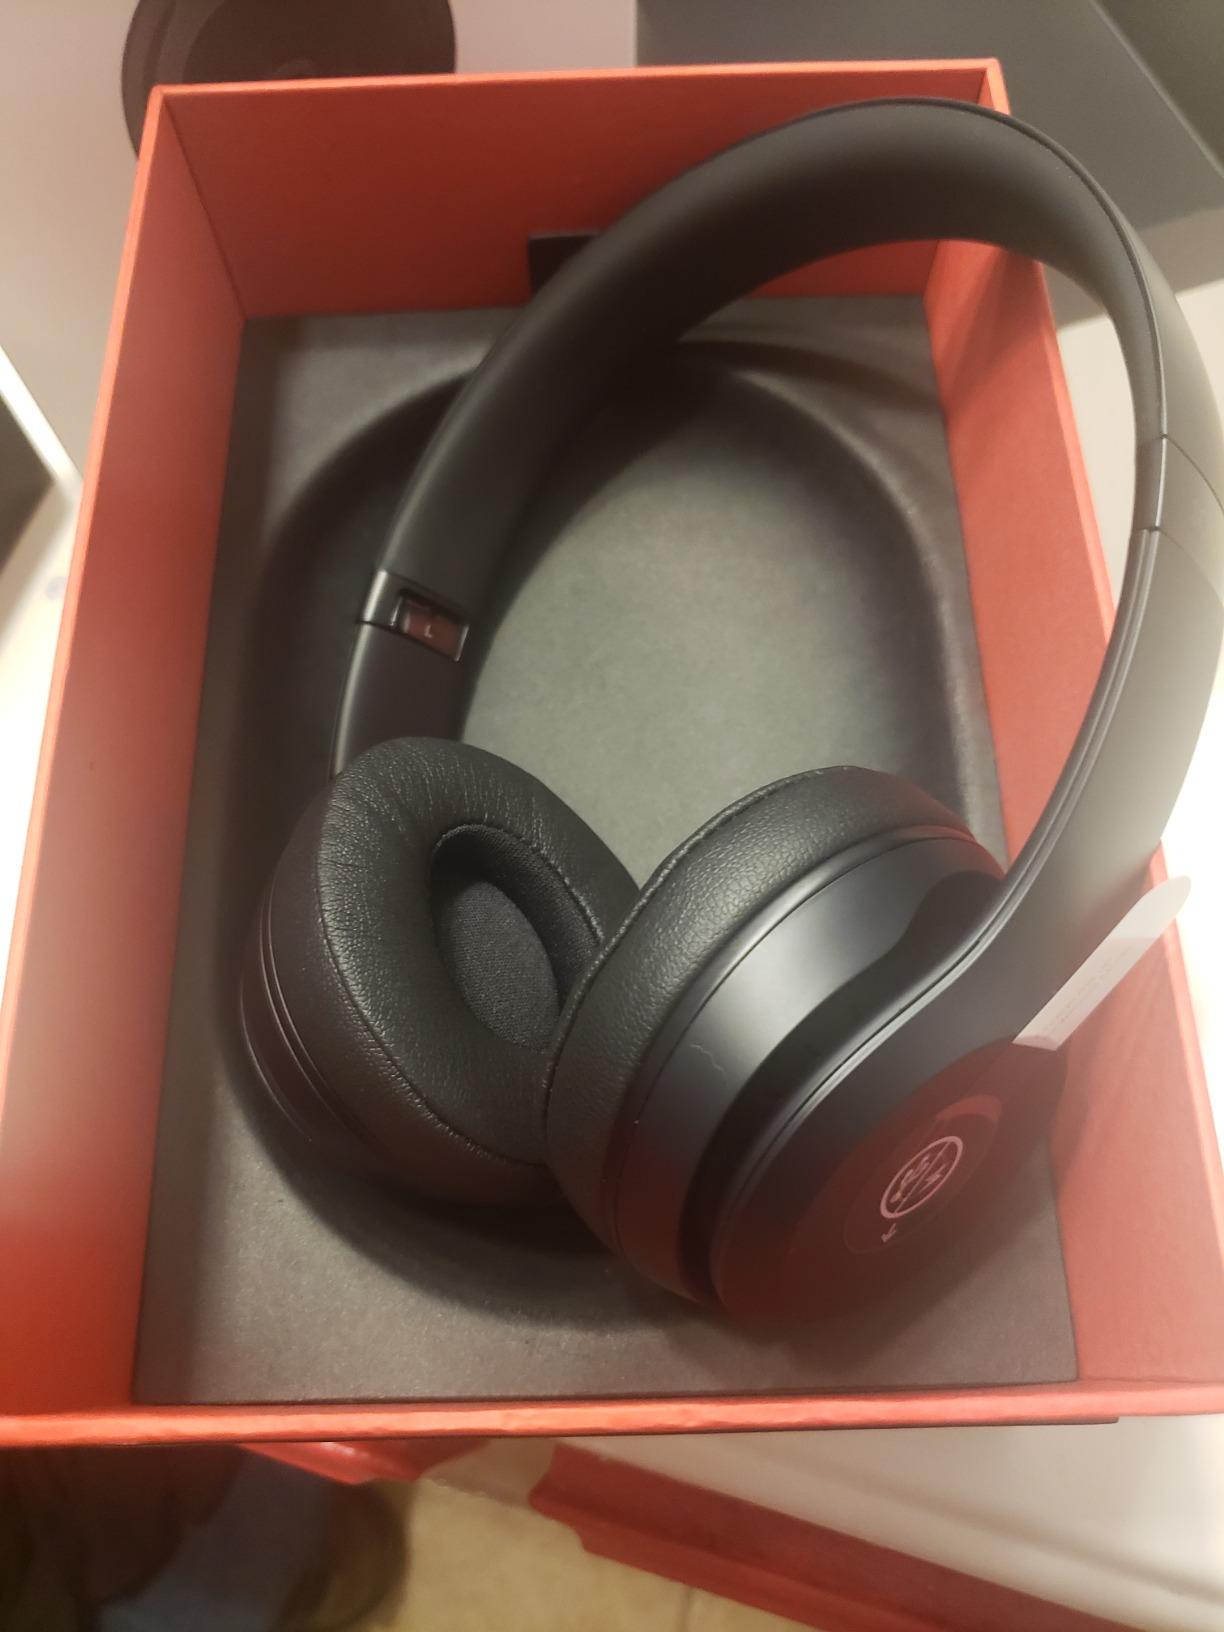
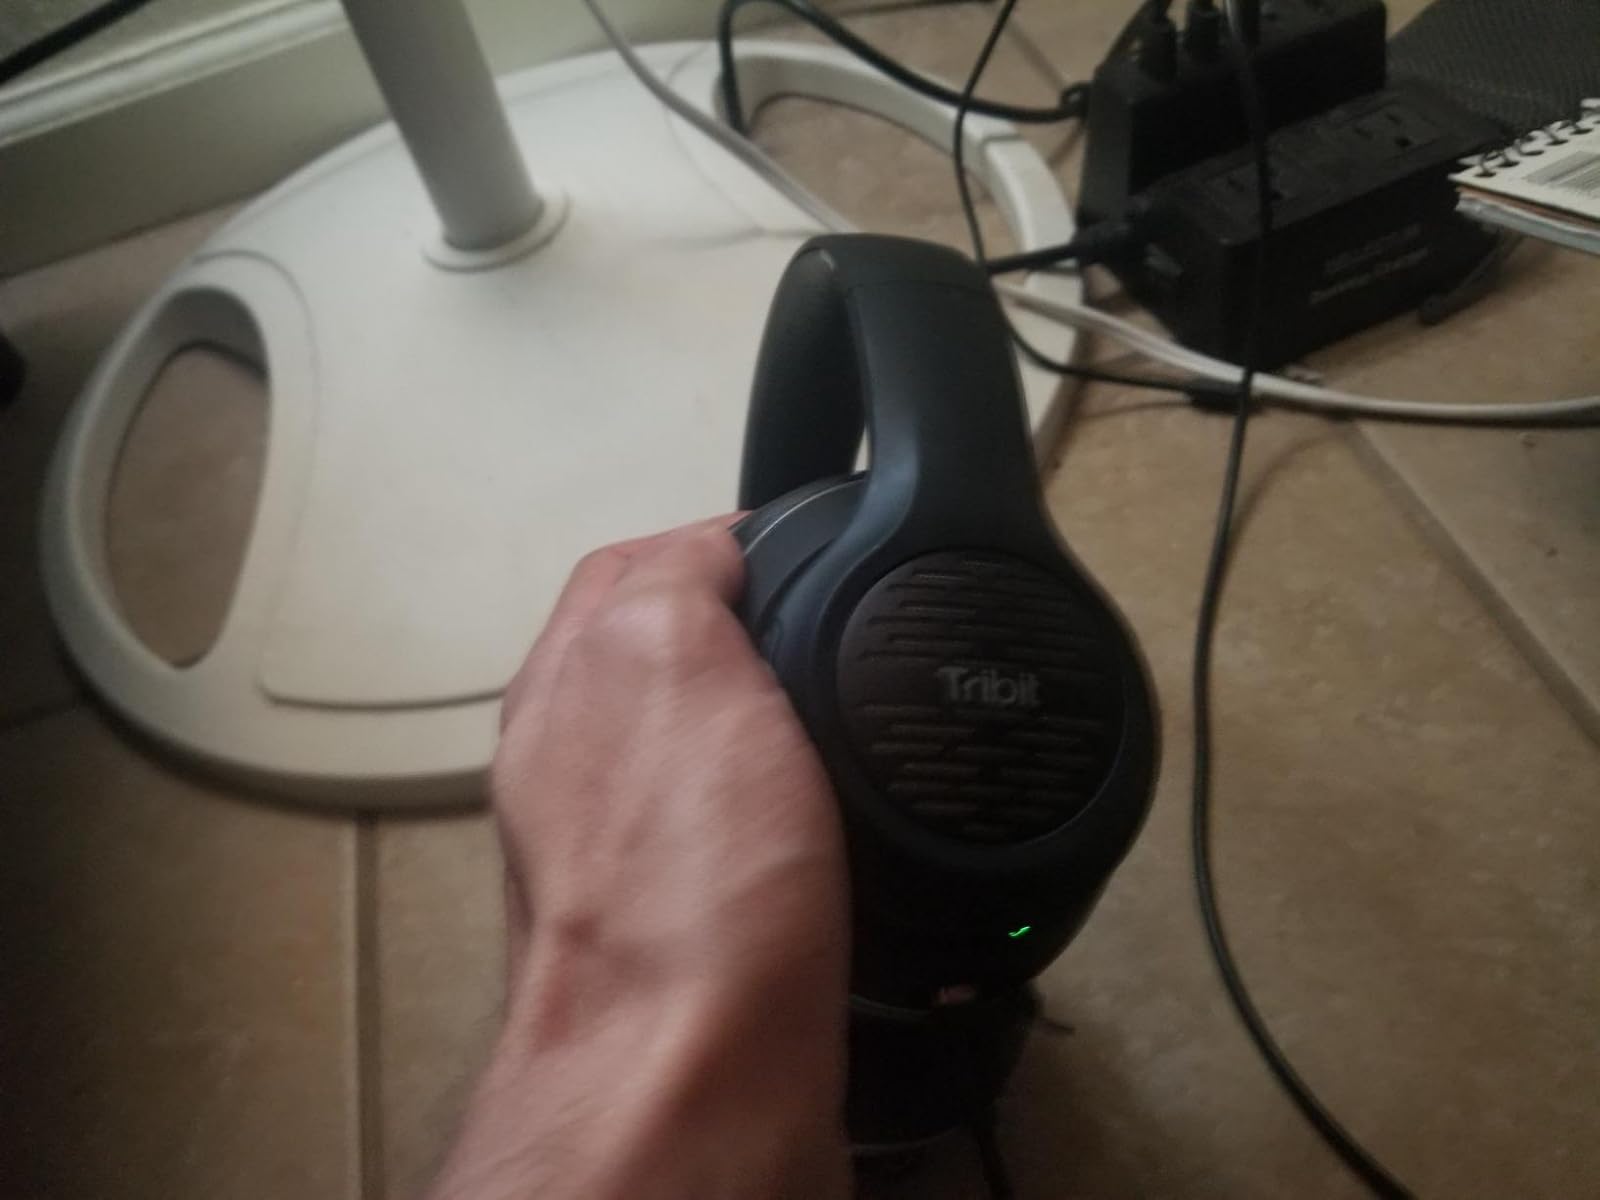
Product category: headphones
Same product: no